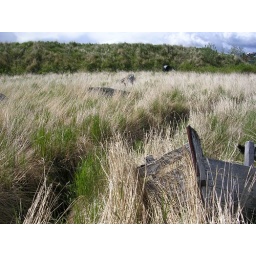
Other bits and pieces of boats in the boat graveyard.